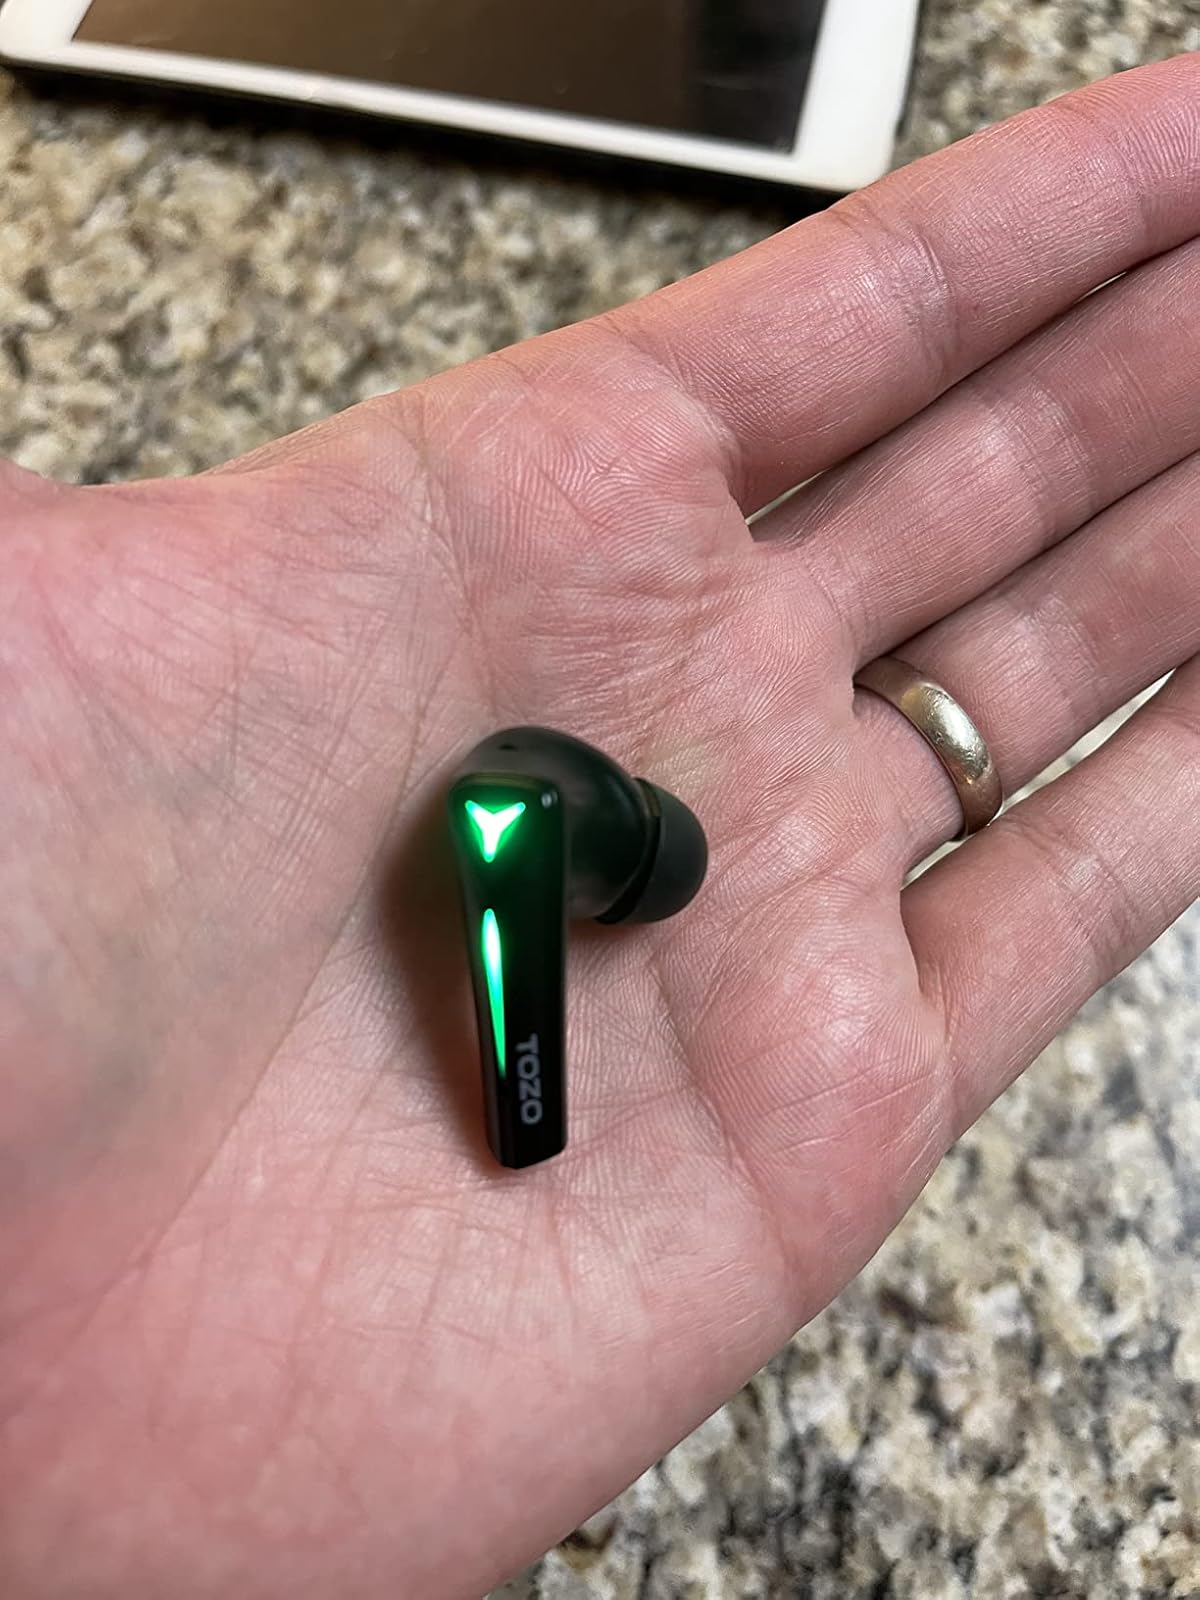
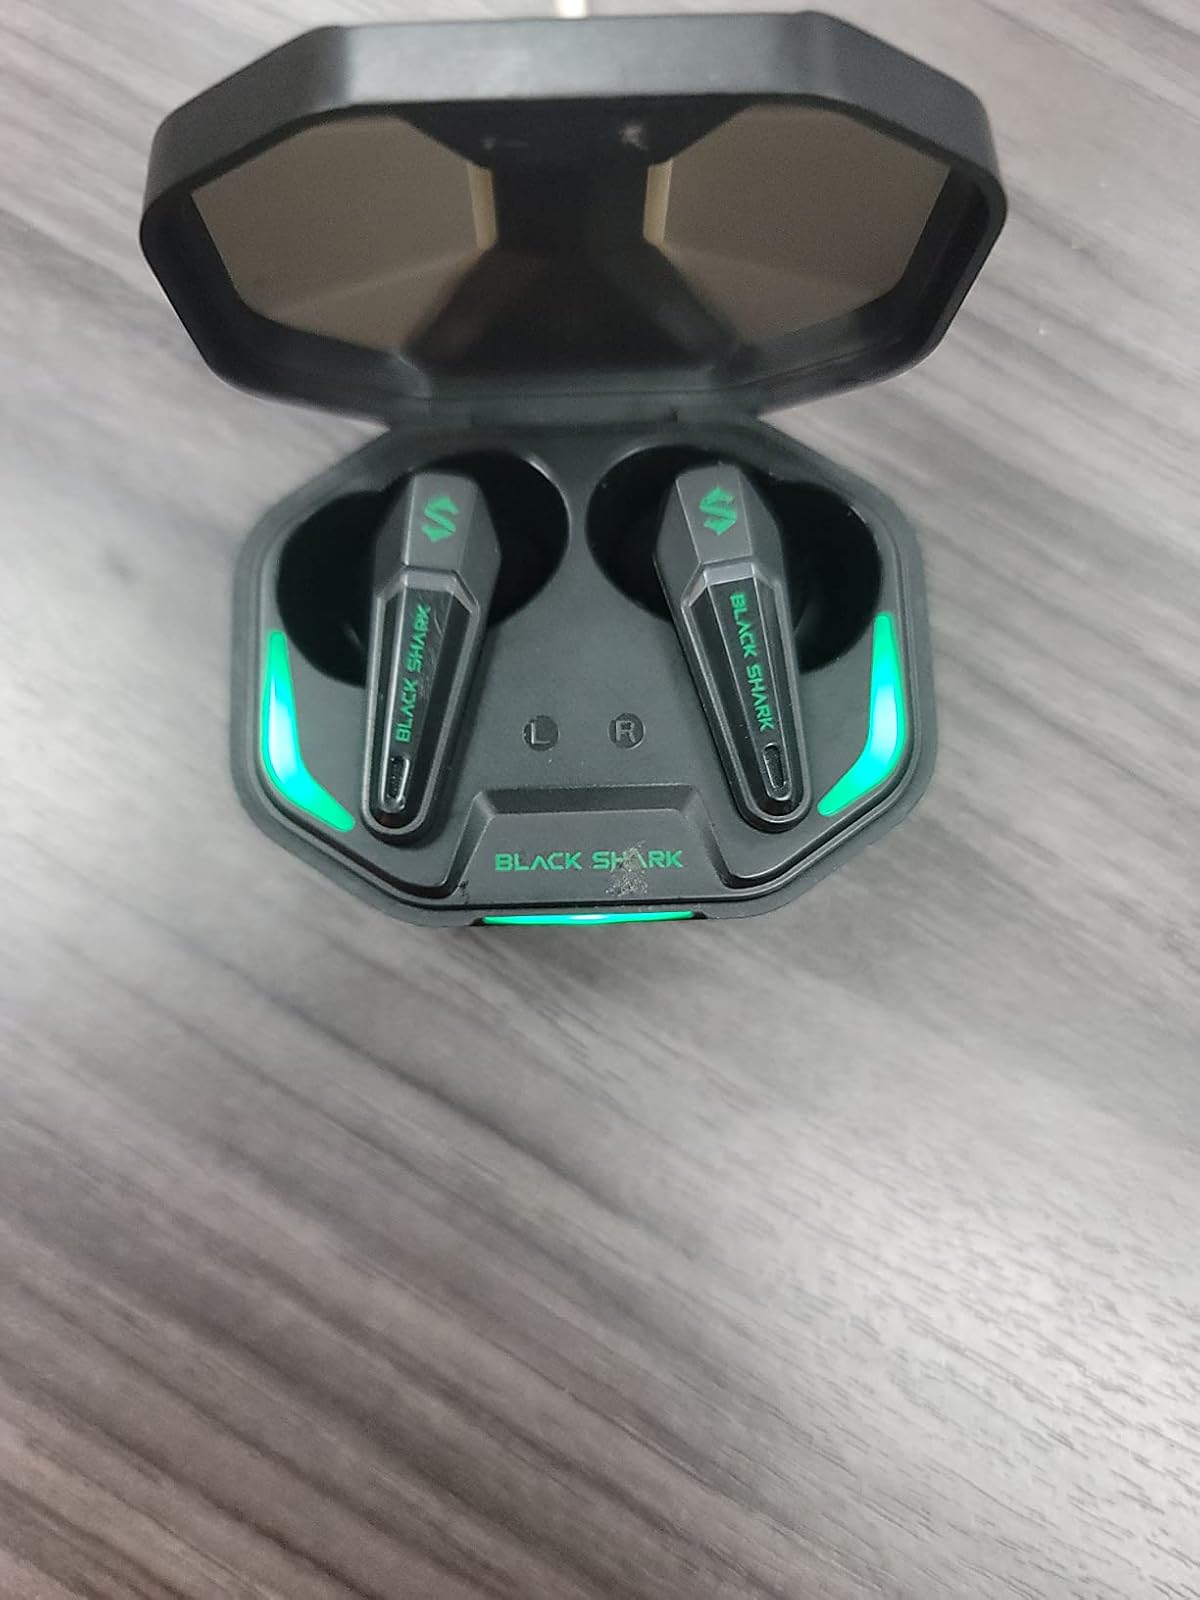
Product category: earbuds
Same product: no